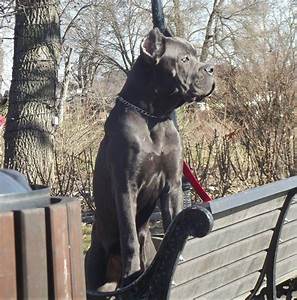
Label: cane